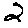
Label: 2